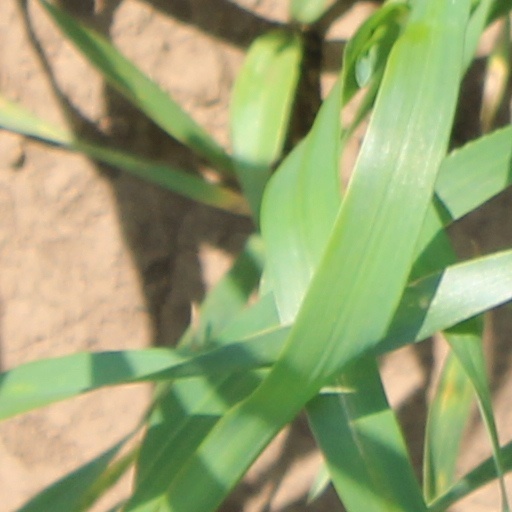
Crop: wheat